South Melbourne

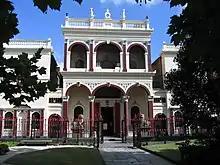
See Yup Temple off Raglan Street

The Victorian era terraced house and cottage areas of South Melbourne are extensive and mostly heritage-listed. A handful of original prefabricated cottages have survived, with a corrugated iron example in Coventry Street now a museum run by the National Trust. The elaborate town hall with its tall clock tower is one of the landmarks of Melbourne's heritage of Victorian architecture. The block that the town hall stands on was all developed in the late 1870s-1880s with substantial terrace houses and shops, and remains intact to this day.